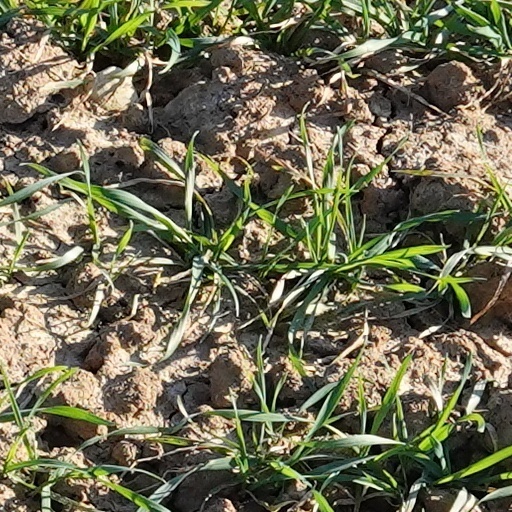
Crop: wheat